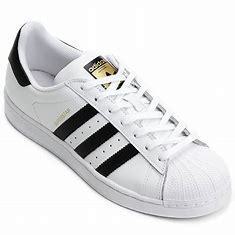
Brand: Adidas
Model: Superstar